Slavko Grujić

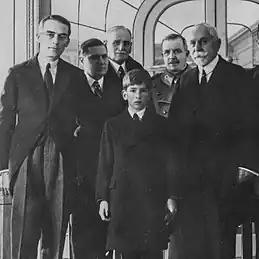

Grujić was sent as attaché to Serbia's embassy in Constantinople, then to Athens as Chargé d'affaires. A few years later Grujić was sent to represent the Serbian Kingdom in Petrograd.